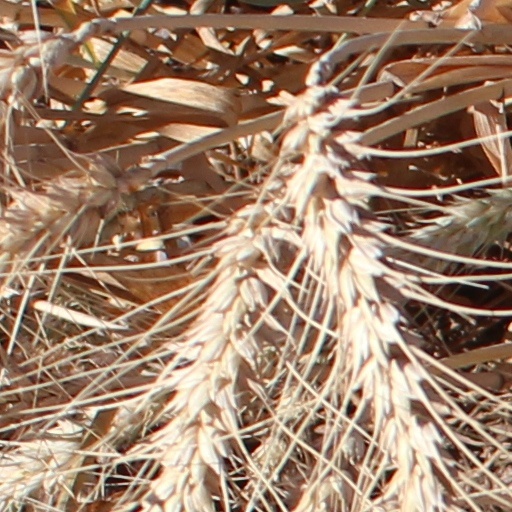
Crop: wheat